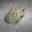
Label: frog